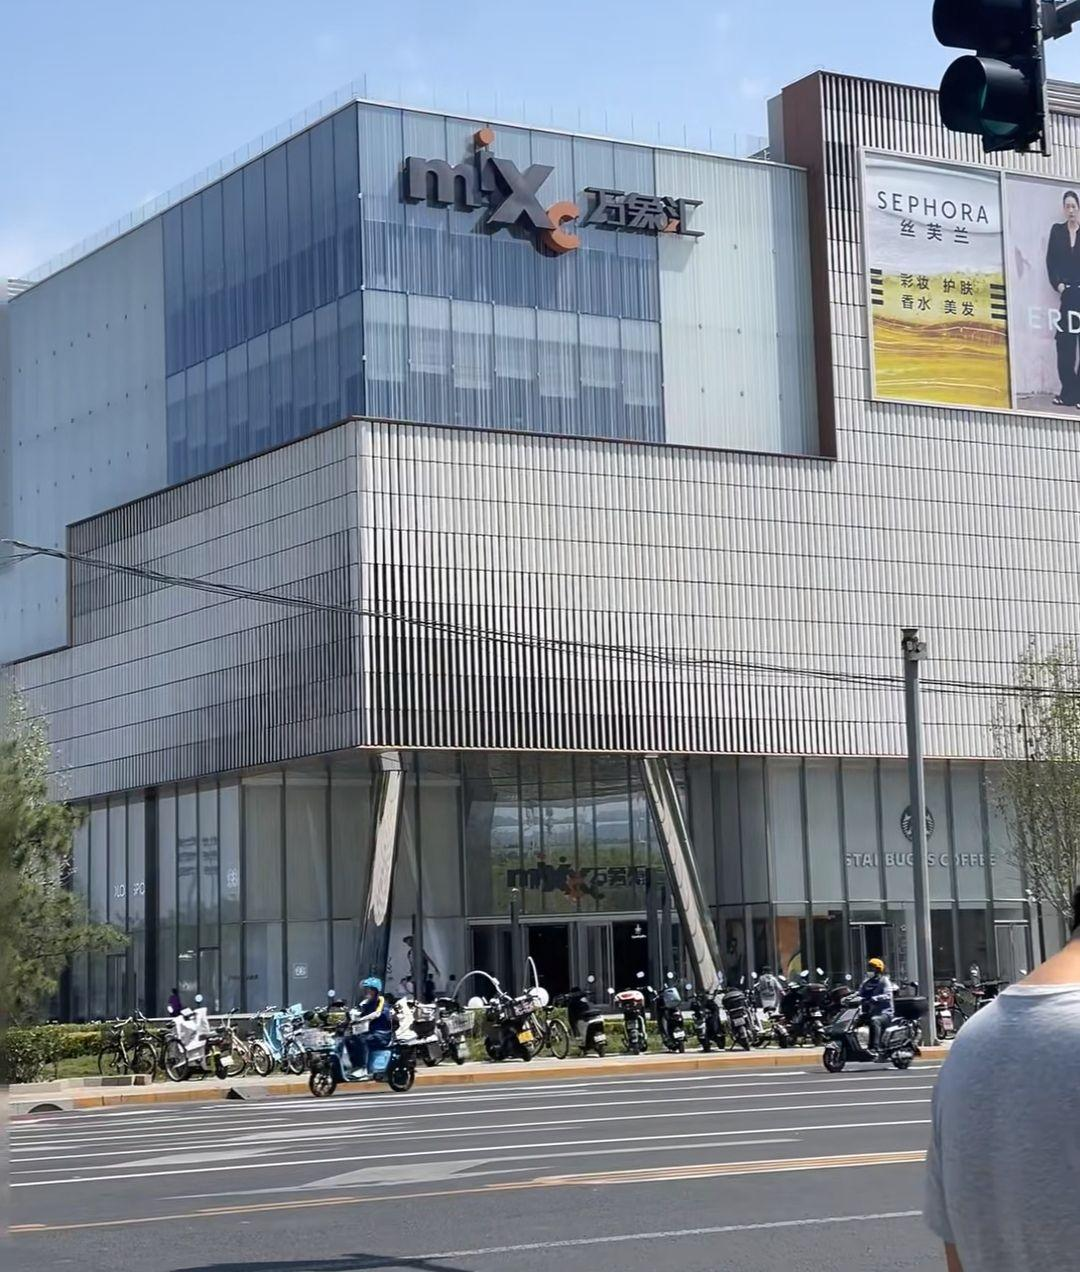
地标名称：西三旗万象汇
所在城市：北京市·海淀区